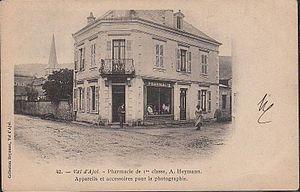
Carte postale ancienne, du début 1900, de la Pharmacie de Albert Heymann, au Val-d'Ajol (88). Pharmacie de 1ère Classe. Appareils et accessoires pour la Photographie.
Le Val-d'Ajol est une commune française située dans le département des Vosges, en région Grand Est.